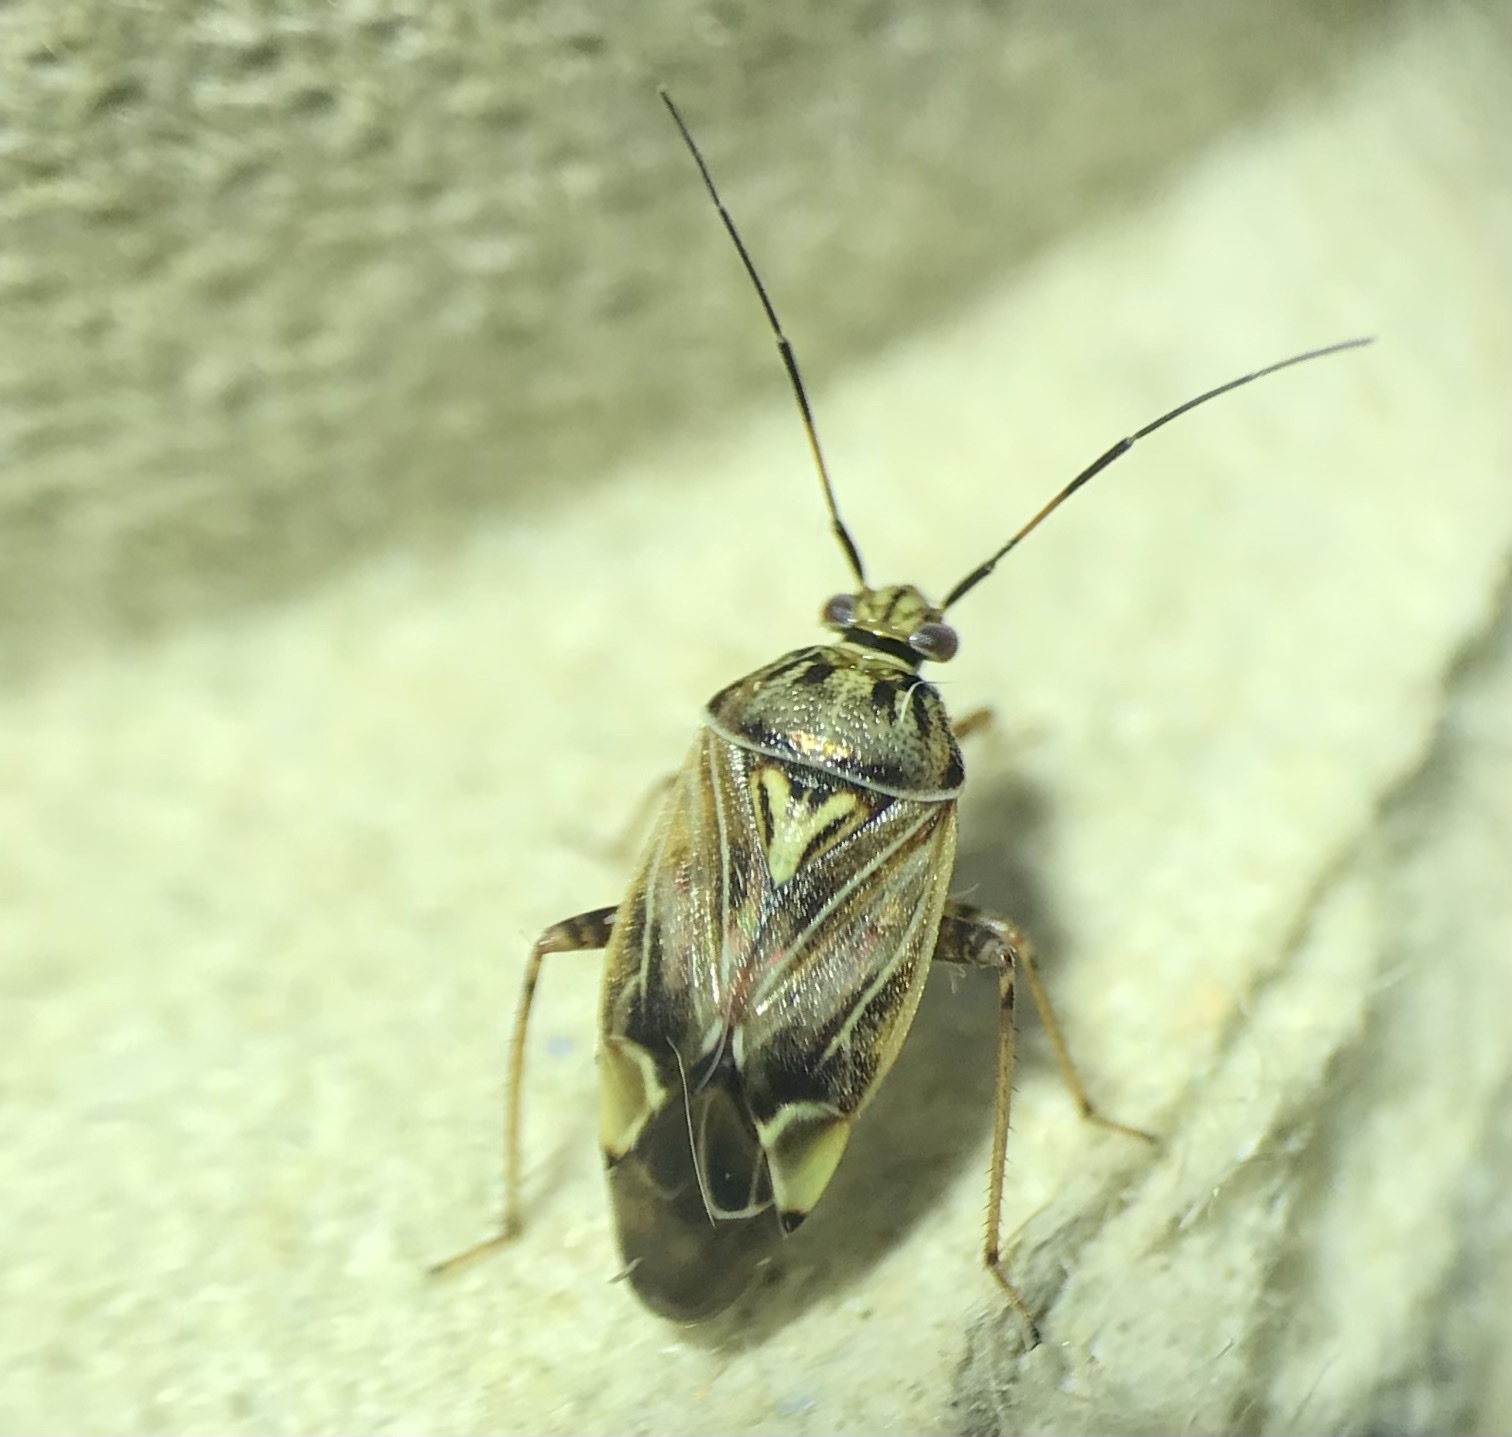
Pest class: lygus_bug